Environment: lab
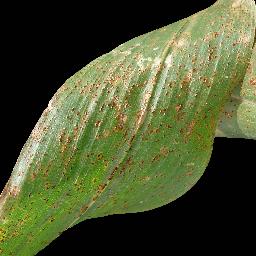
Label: common_rust